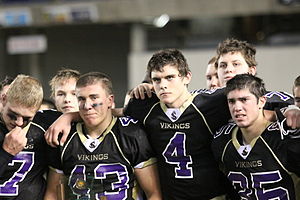
Skuffelse
Et skuffet sportshold efter nederlag
Skuffelse er en tilstanden der opnås, når en persons forventninger til noget ikke indfries. Skuffelse kan skyldes flere ting, bl.a. for høje forventninger, eller simpel kvantitet.